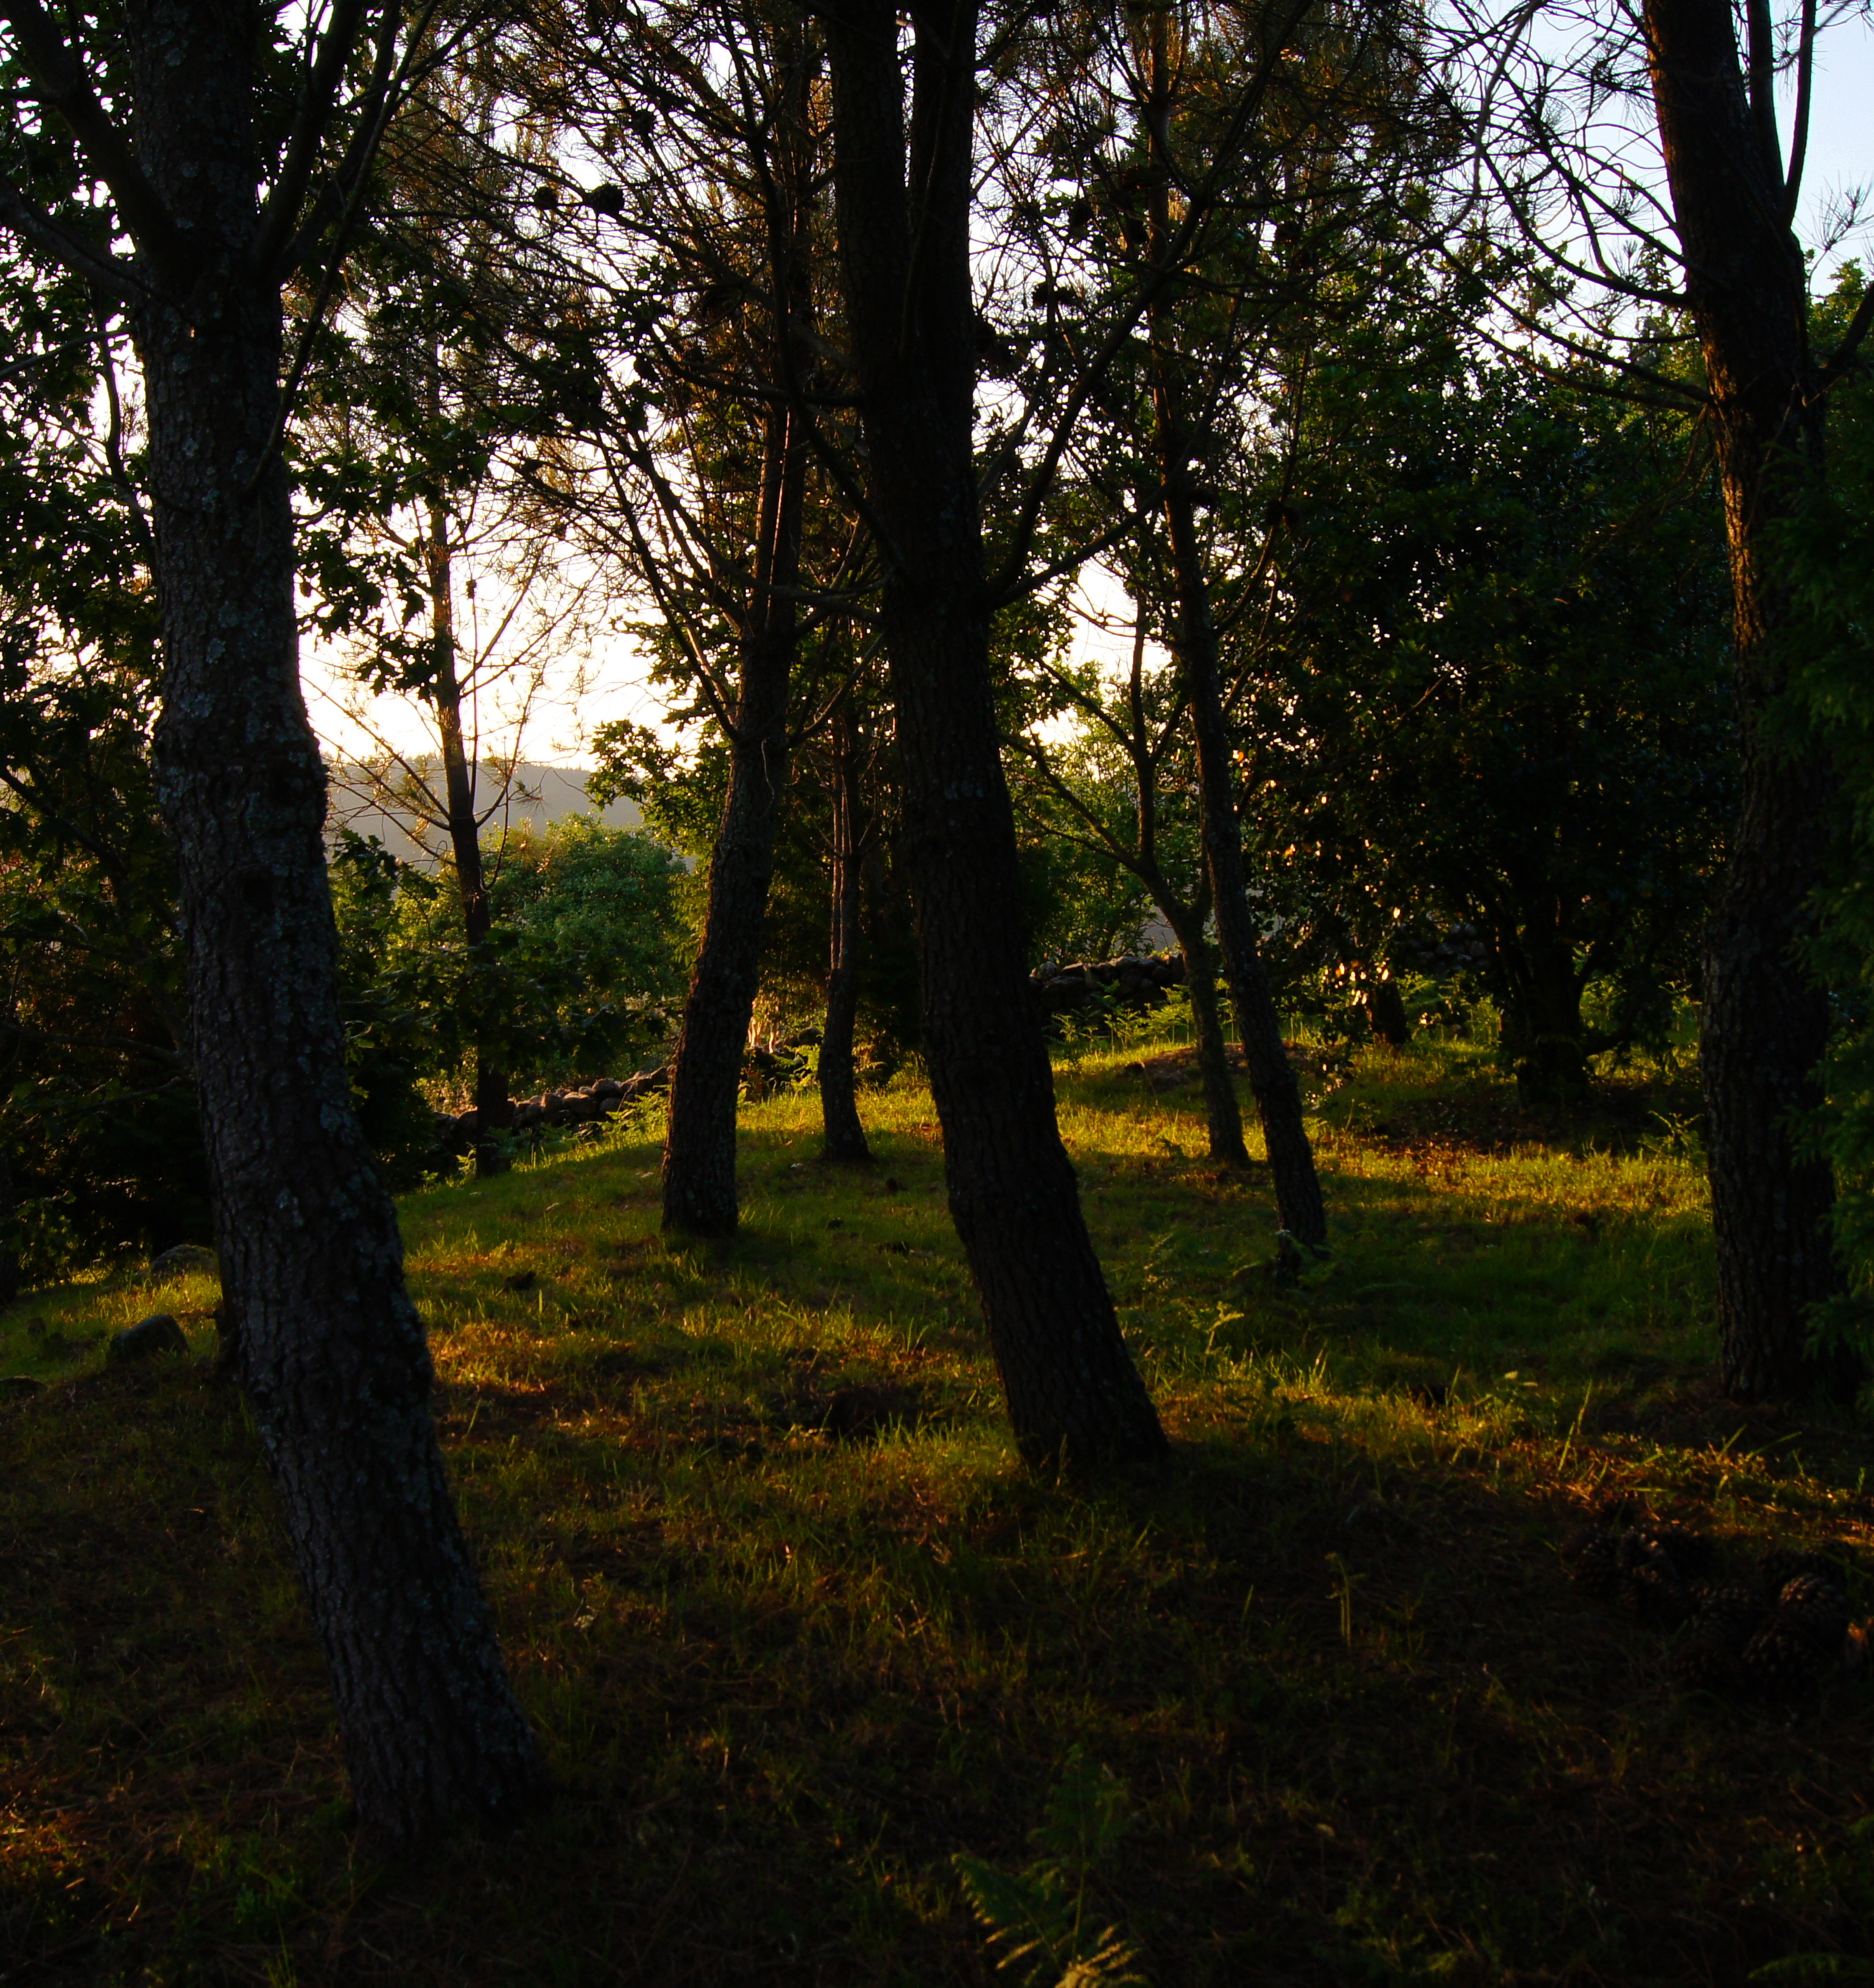
landscape, tree, nature, forest, grass, wilderness, branch, plant, sunset, meadow, sunlight, morning, leaf, green, autumn, park, season, puestadesol, galicia, grove, woodland, habitat, ecosystem, ggl1, gphoto, sonya55, natural environment, woody plant